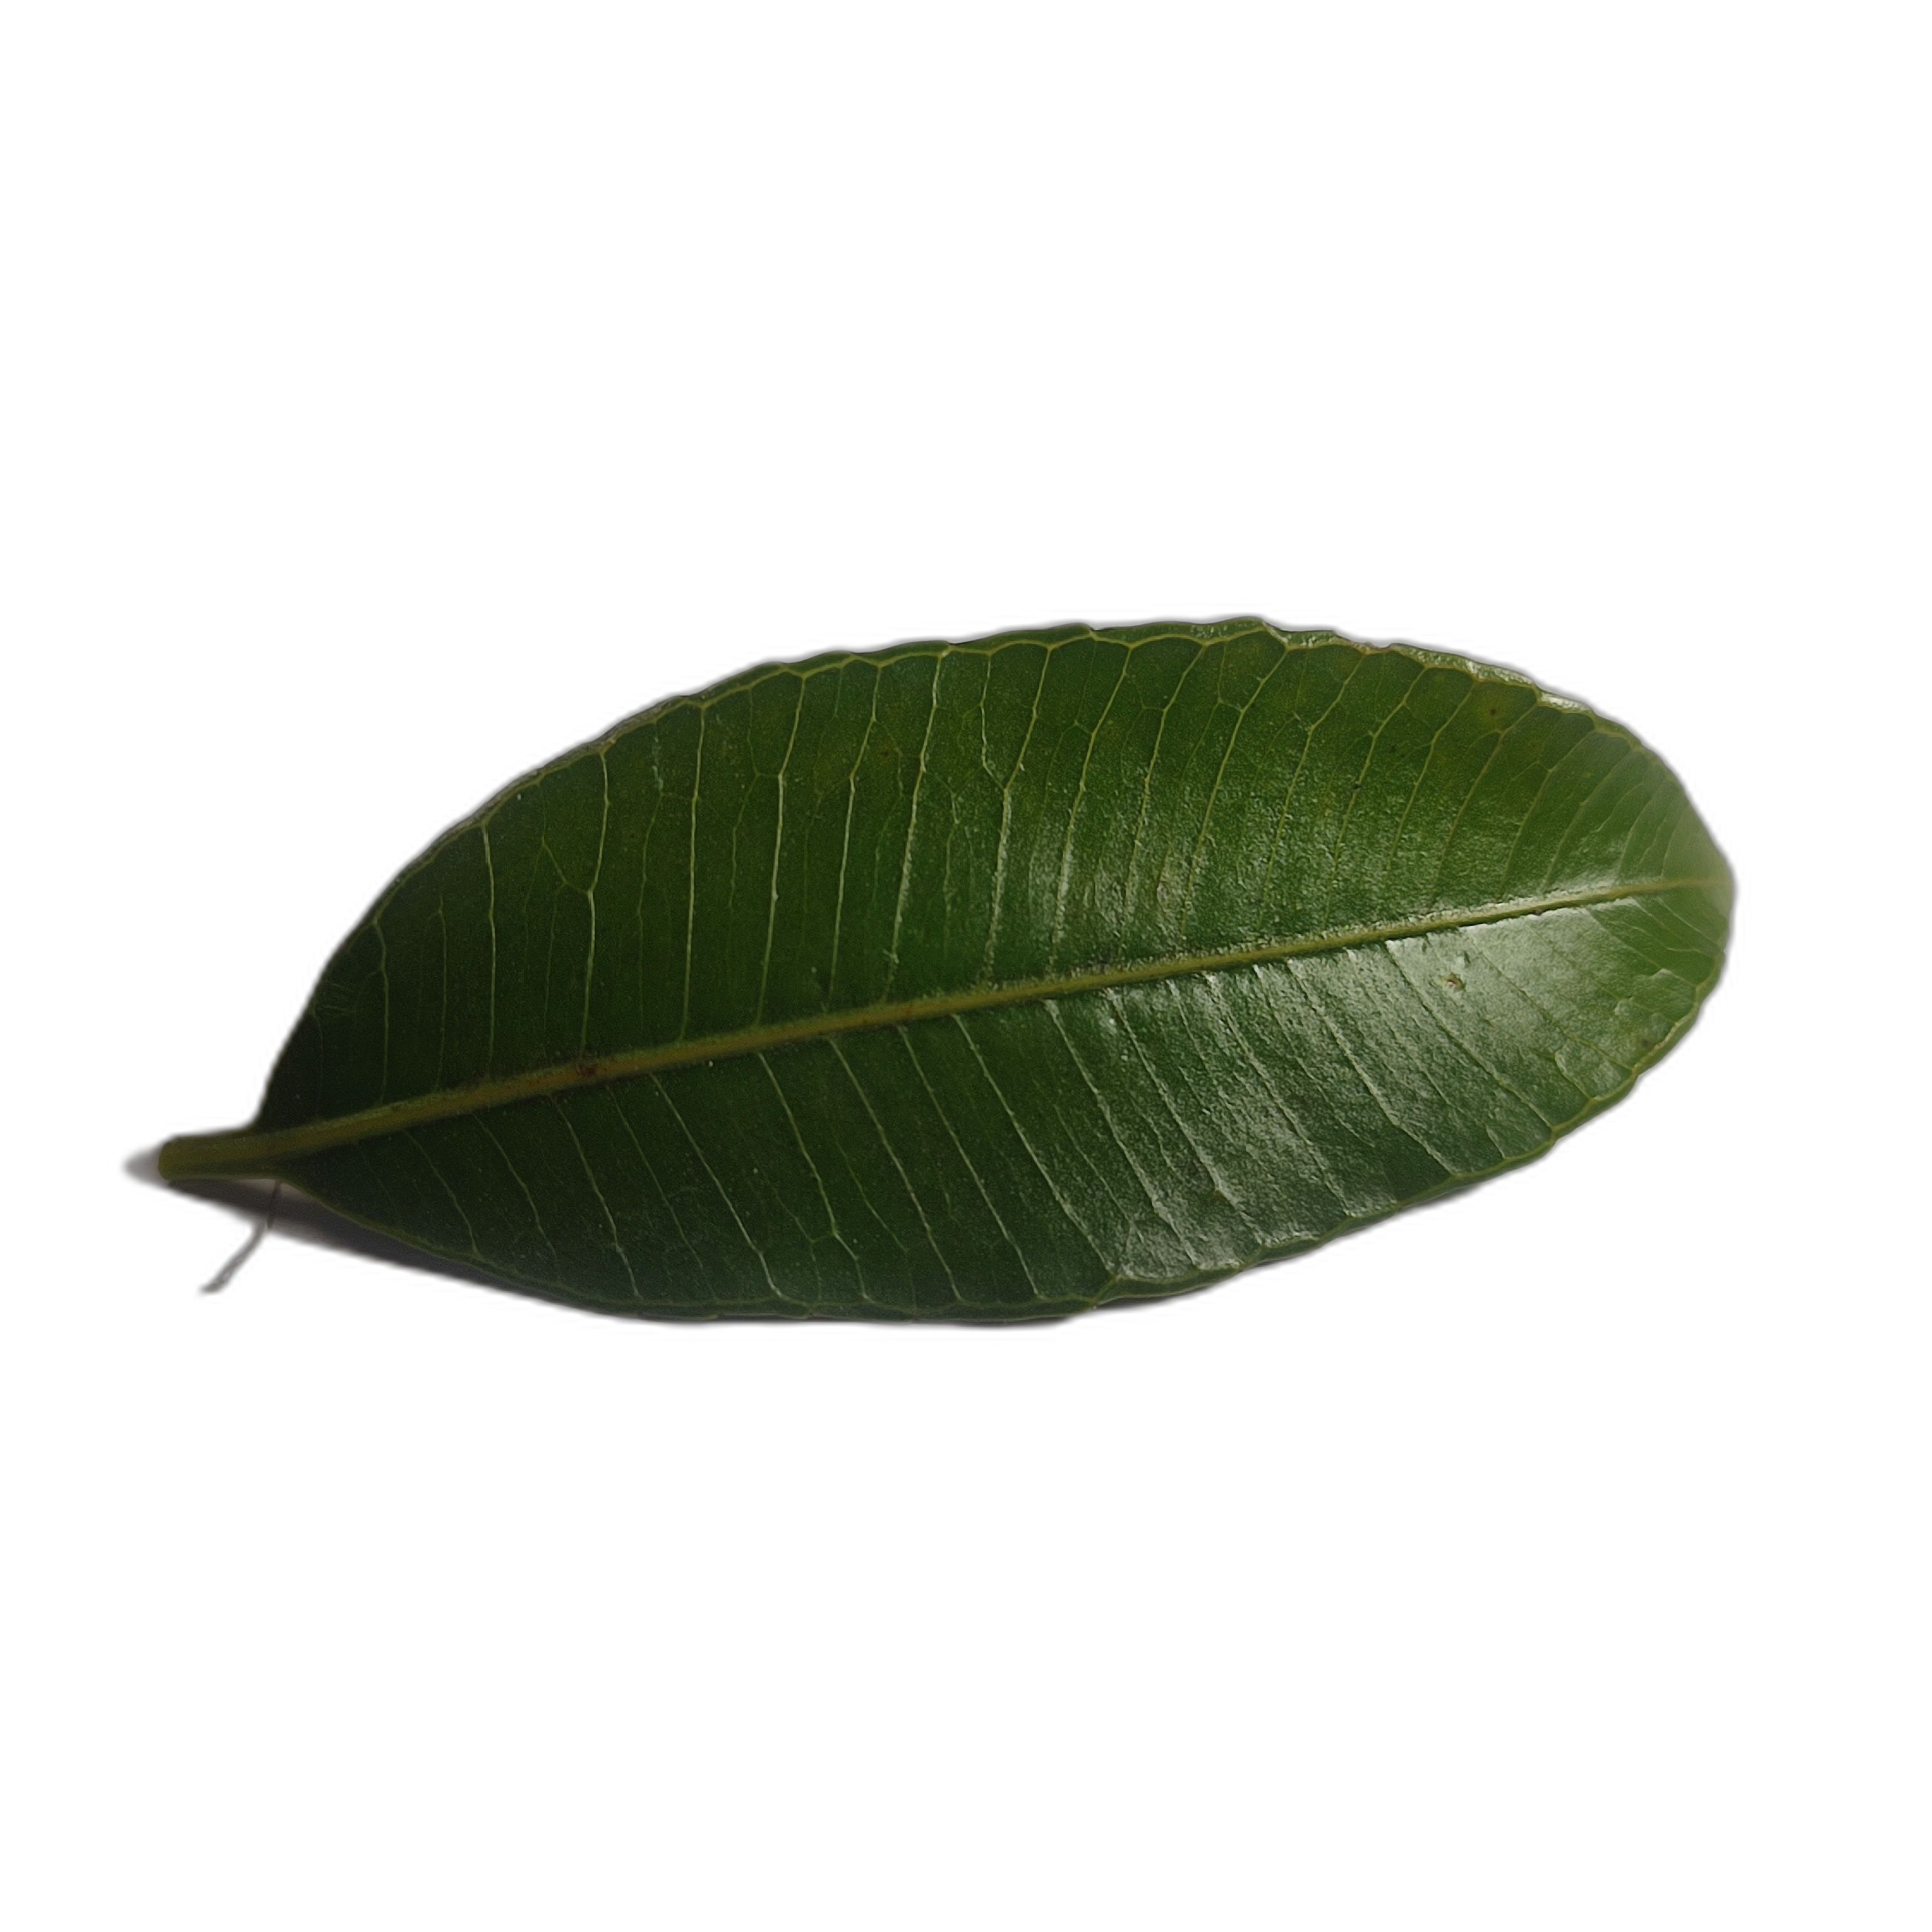
Label: healthy